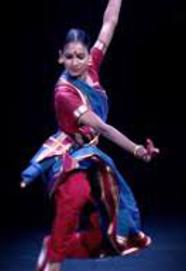
Dance form: kuchipudi